FAM208b

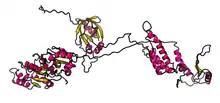
3D structure prediction of FAM208b.

FAM208b has 13 experimentally confirmed phosphorylation sites on serine residues. The high serine content of FAM208b suggests a role in intracellular signaling.